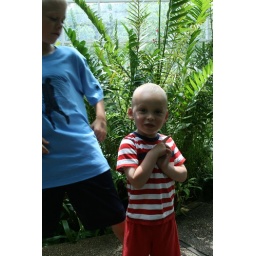
in the butterfly house